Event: Nepal Earthquake
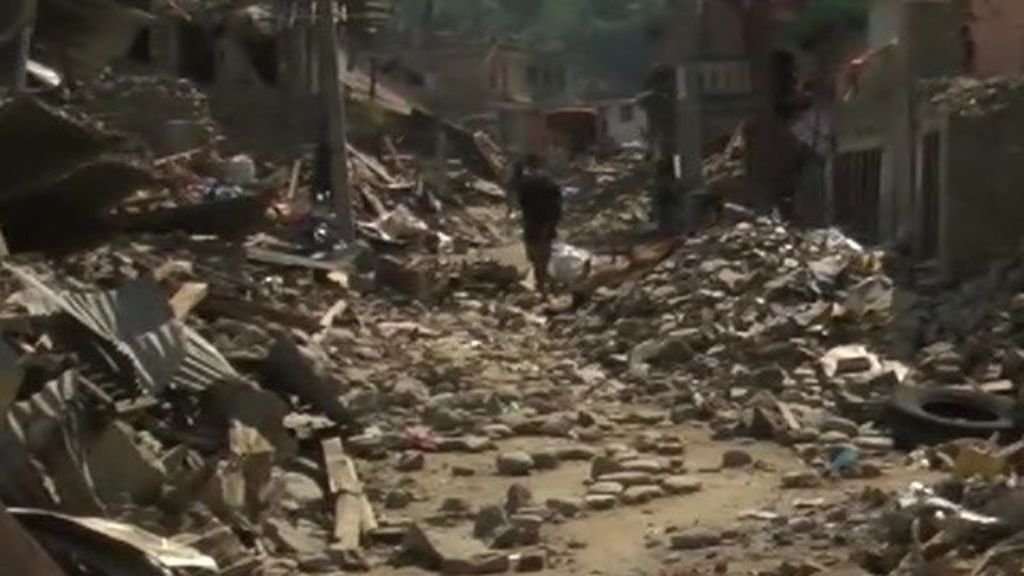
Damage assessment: damage